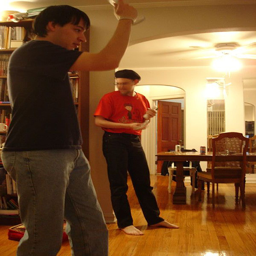
Two men in a living room playing video games
Two people playing a video game on the Nintendo Wii.
Two men play Wii in the living room.
Two men in a room engaged in some sort of activity.
A man standing near another man with his arm up in a room.